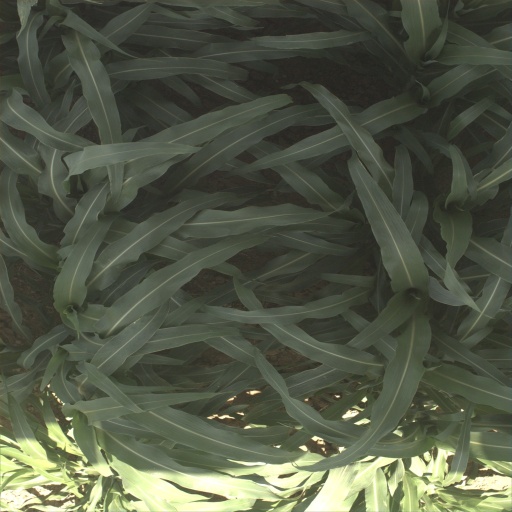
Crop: sorghum